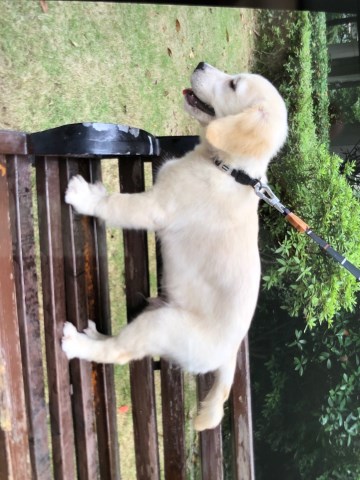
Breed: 5355-n000126-golden_retriever